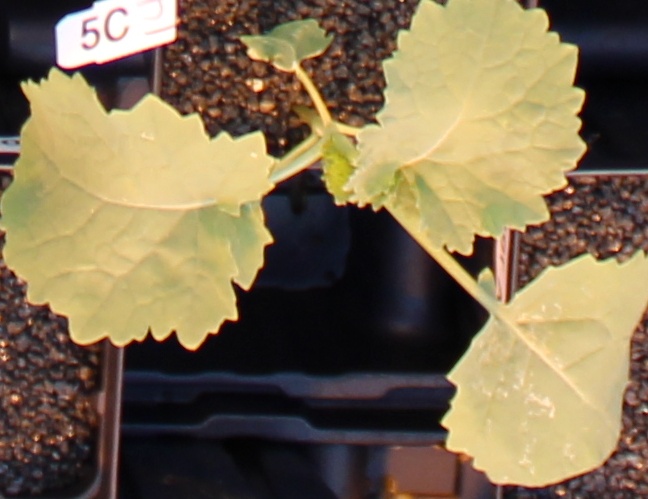
Label: Canola